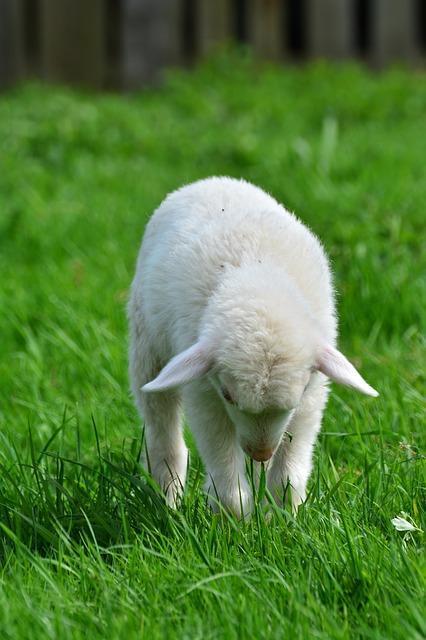
sheep